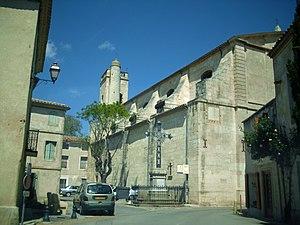
Église Saint-Martin de Lansargues (Hérault)
Lansargues est une commune française située dans le département de l'Hérault en région Occitanie.
L'église Saint-Martin est une église catholique située à Lansargues, en France.
Cet article recense une partie des monuments historiques de l'Hérault, en France.